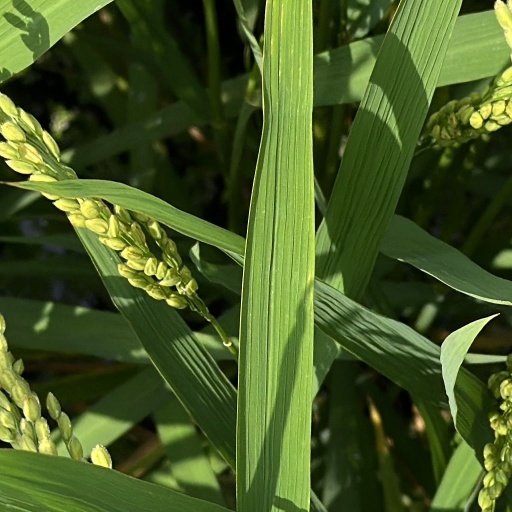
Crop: rice